Gmelina arborea

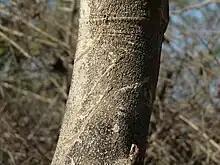
Bark

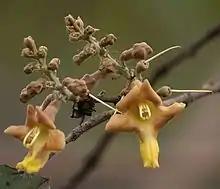
Flower

The species is fast-growing and thus raised in large-scale plantations to produce wood for construction, crafts, paper pulp, fuel, and charcoal. It produces high-quality wood used in the manufacture of furniture and to make plywood, matches and agricultural implements. The nectar of the flowers yields high-quality honey.